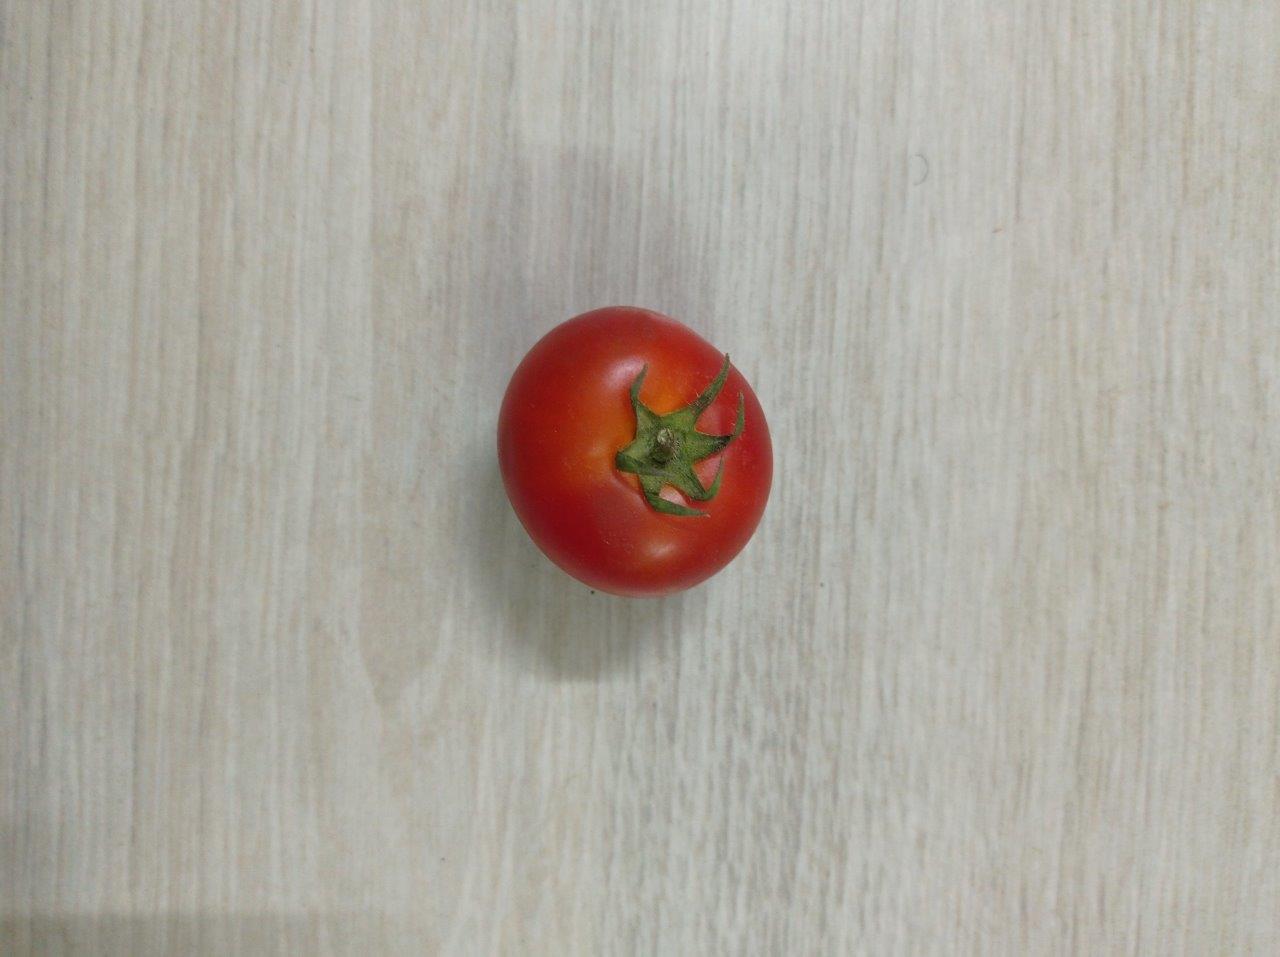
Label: Fresh